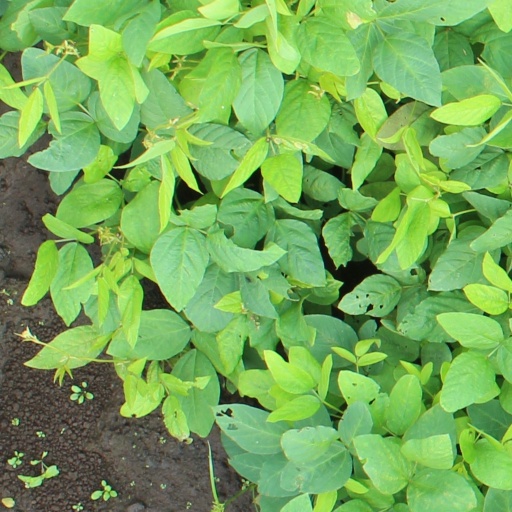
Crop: soybean